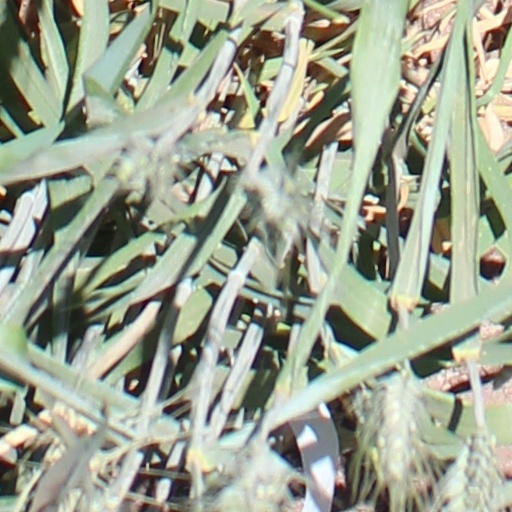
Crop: wheat